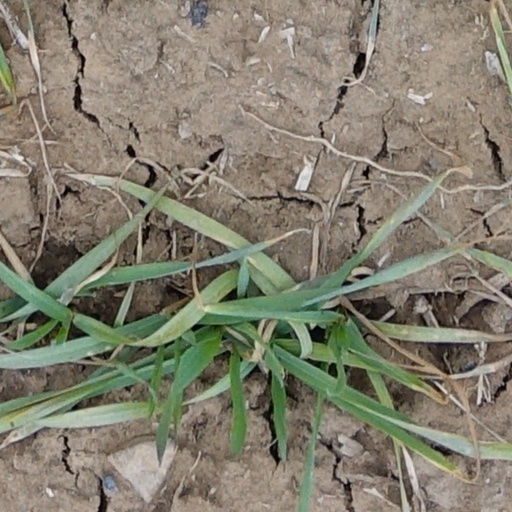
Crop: wheat